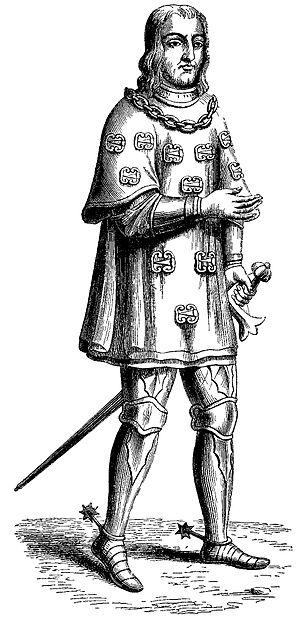
Amiral Malet de Graville
Louis Malet, seigneur de Graville, est né en 1438 à Paris et mort au château de Montagu à Marcoussis le 30 octobre 1516, et est enterré en l’église des Cordeliers de Malesherbes, qu’il avait fondée.